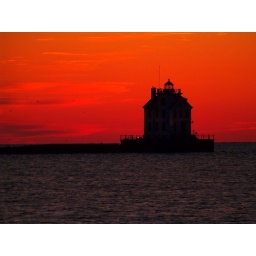
The Lorain Lighthouse silhouetted against the backdrop of an orange sky , just after sunset in Lorain, OH.